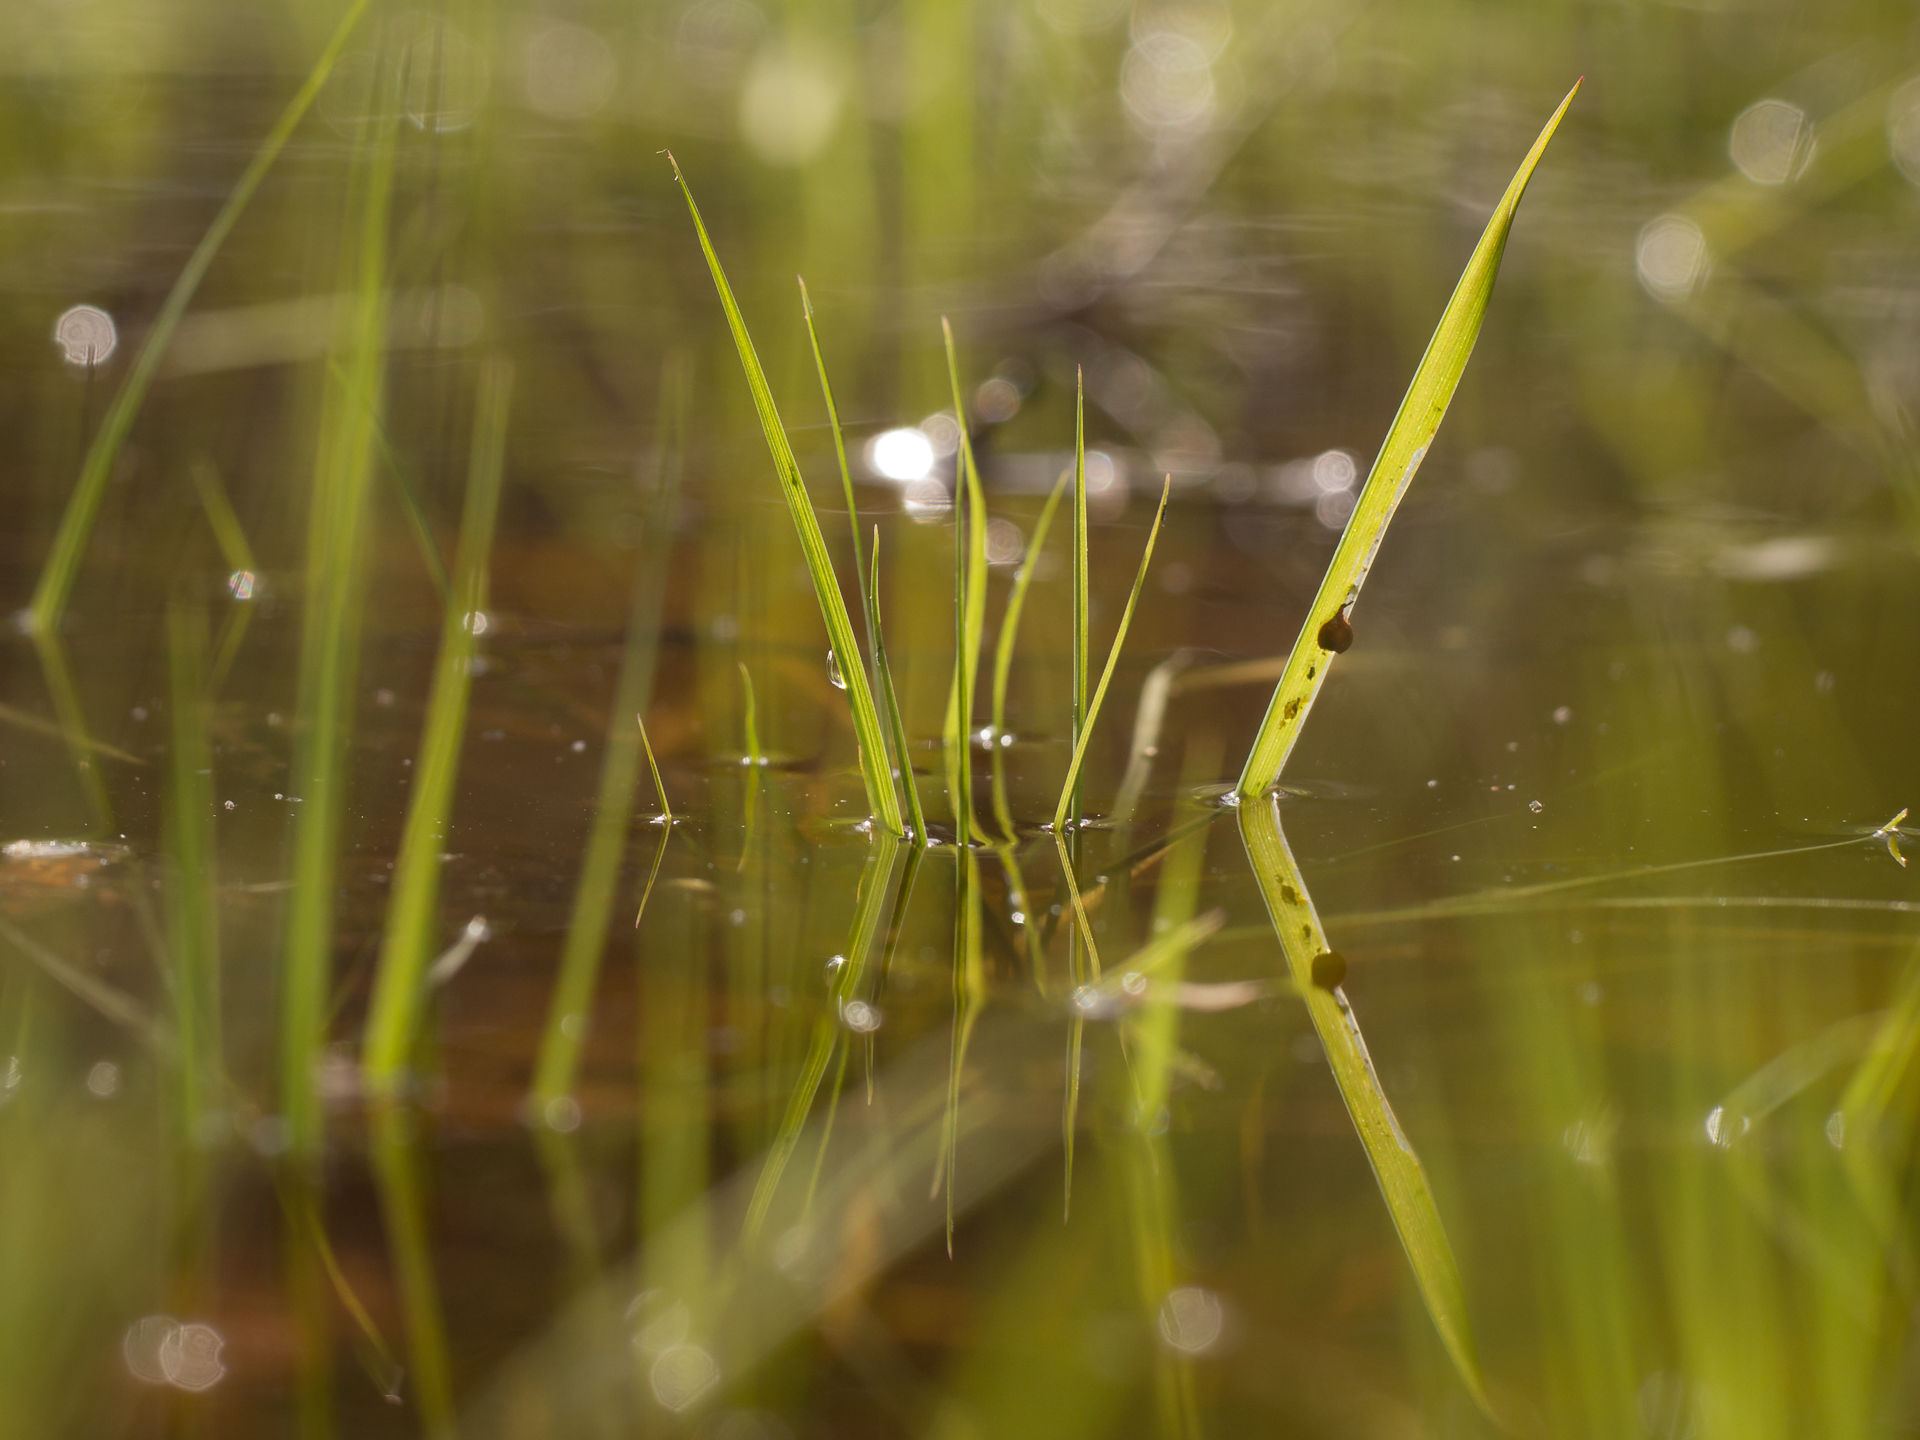
water, nature, forest, grass, branch, drop, dew, plant, meadow, sunlight, leaf, flower, green, reflection, flora, fauna, close up, 2015, wald, sigma60mmf28dn, panasoniclumixg5, moisture, macro photography, grass family, plant stem